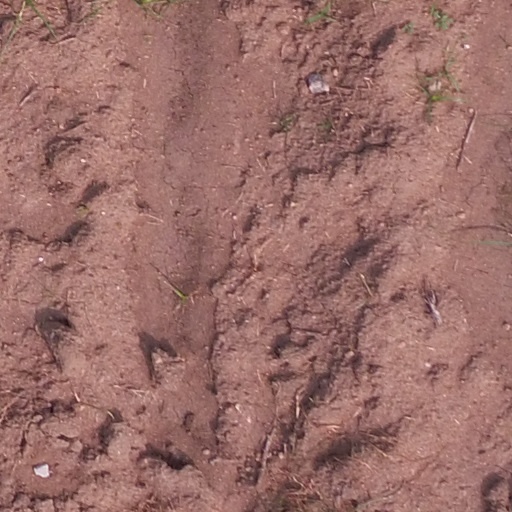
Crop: maize; corn